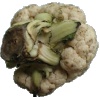
Label: cauliflower